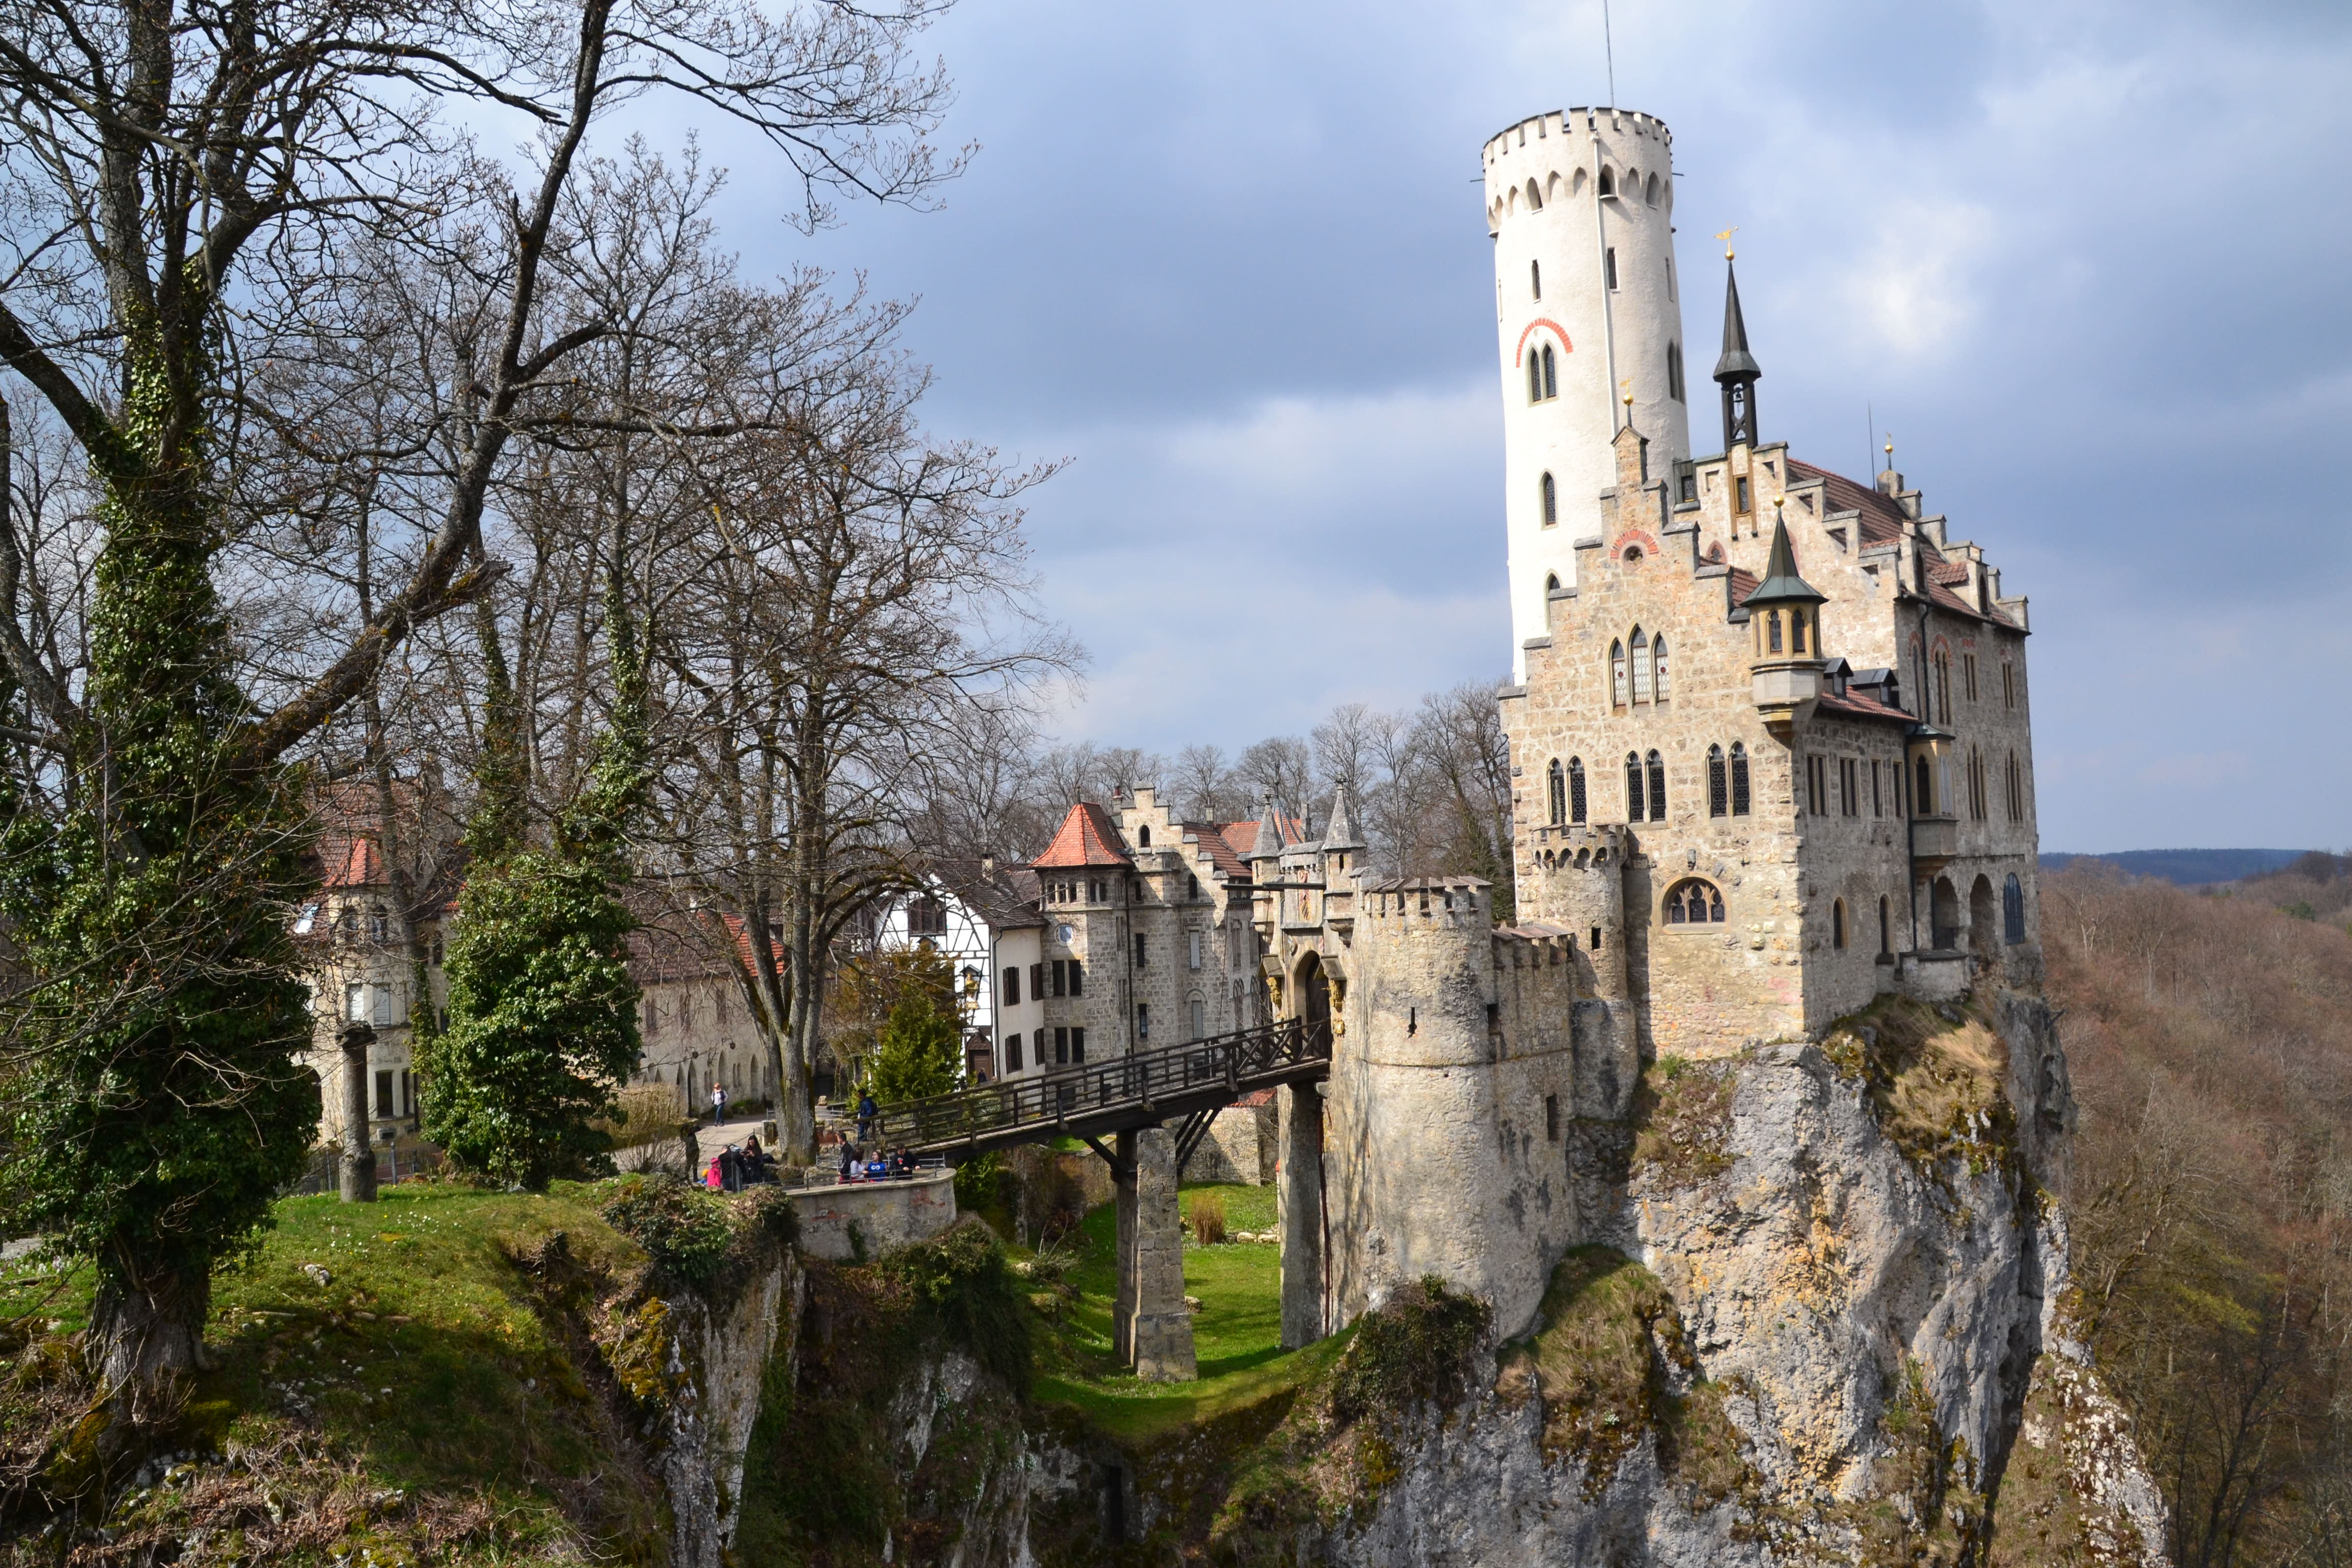
architecture, building, chateau, tower, castle, fortification, tourism, waterway, medieval, ruins, germany, history, lichtenstein castle